1962 Italian Grand Prix

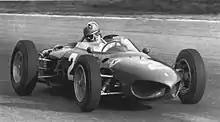
Giancarlo Baghetti placed fifth in the race driving a Ferrari 156

* Grid limited to 22 cars, provided their time was within 110% of 2nd place. As only 19 drivers managed to be fulfilled the requirements, the grid was reduced to 21 cars.